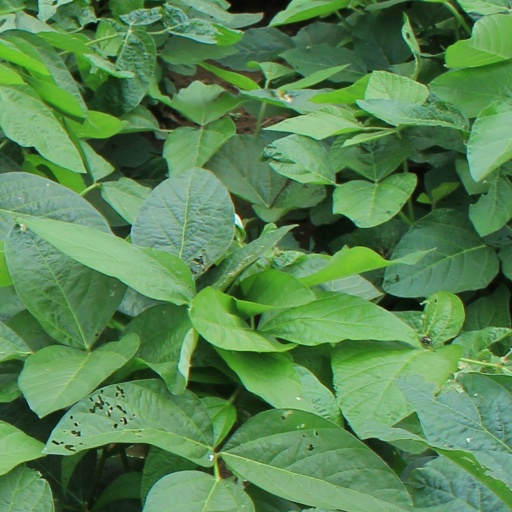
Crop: soybean